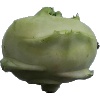
Label: kohlrabi